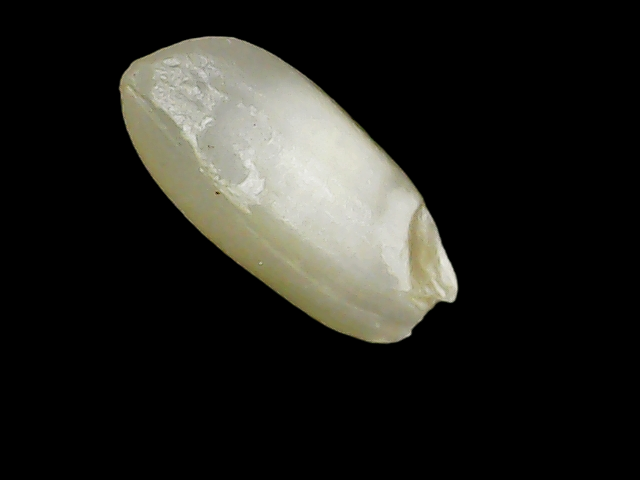
Rice variety: Binadhan10